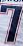
Number: 7